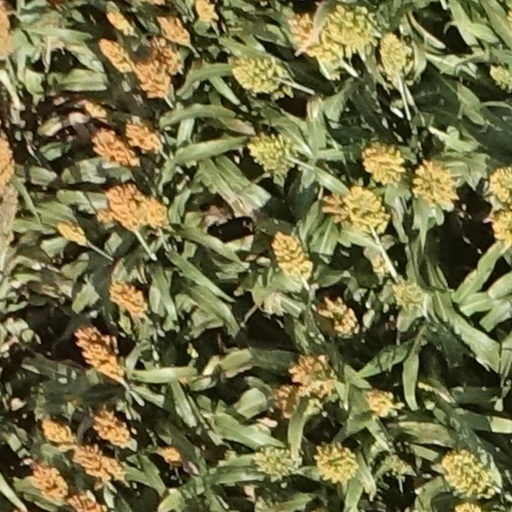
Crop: sorghum